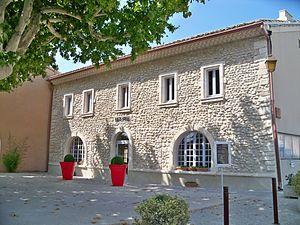
Mairie de Saint Maurice sur Eygues
Saint-Maurice-sur-Eygues est une commune française située dans le département de la Drôme en région Auvergne-Rhône-Alpes.